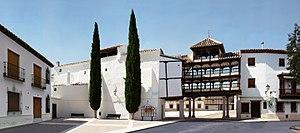
Entrée de la Plaza de Tembleque (partie arrière), et Plaza Orden Español: Entrada de la Plaza de Tembleque (parte trasera), y Plaza Orden
Tembleque est un mot espagnol qui fait référence au tremblement. Hormis les divers sens relevant de ce verbe, Tembleque est un toponyme hispanique, tandis que tembleque désigne notamment un bijou de tête qui tremble, une pâtisserie portoricaine et une danse cubaine où tout le corps tremble.
Tembleque est une commune d'Espagne de la province de Tolède dans la communauté autonome de Castille-La Manche.